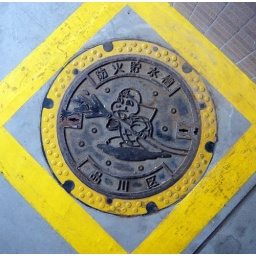
A lovely drain cover spotted in Shinagawa in an office carpark